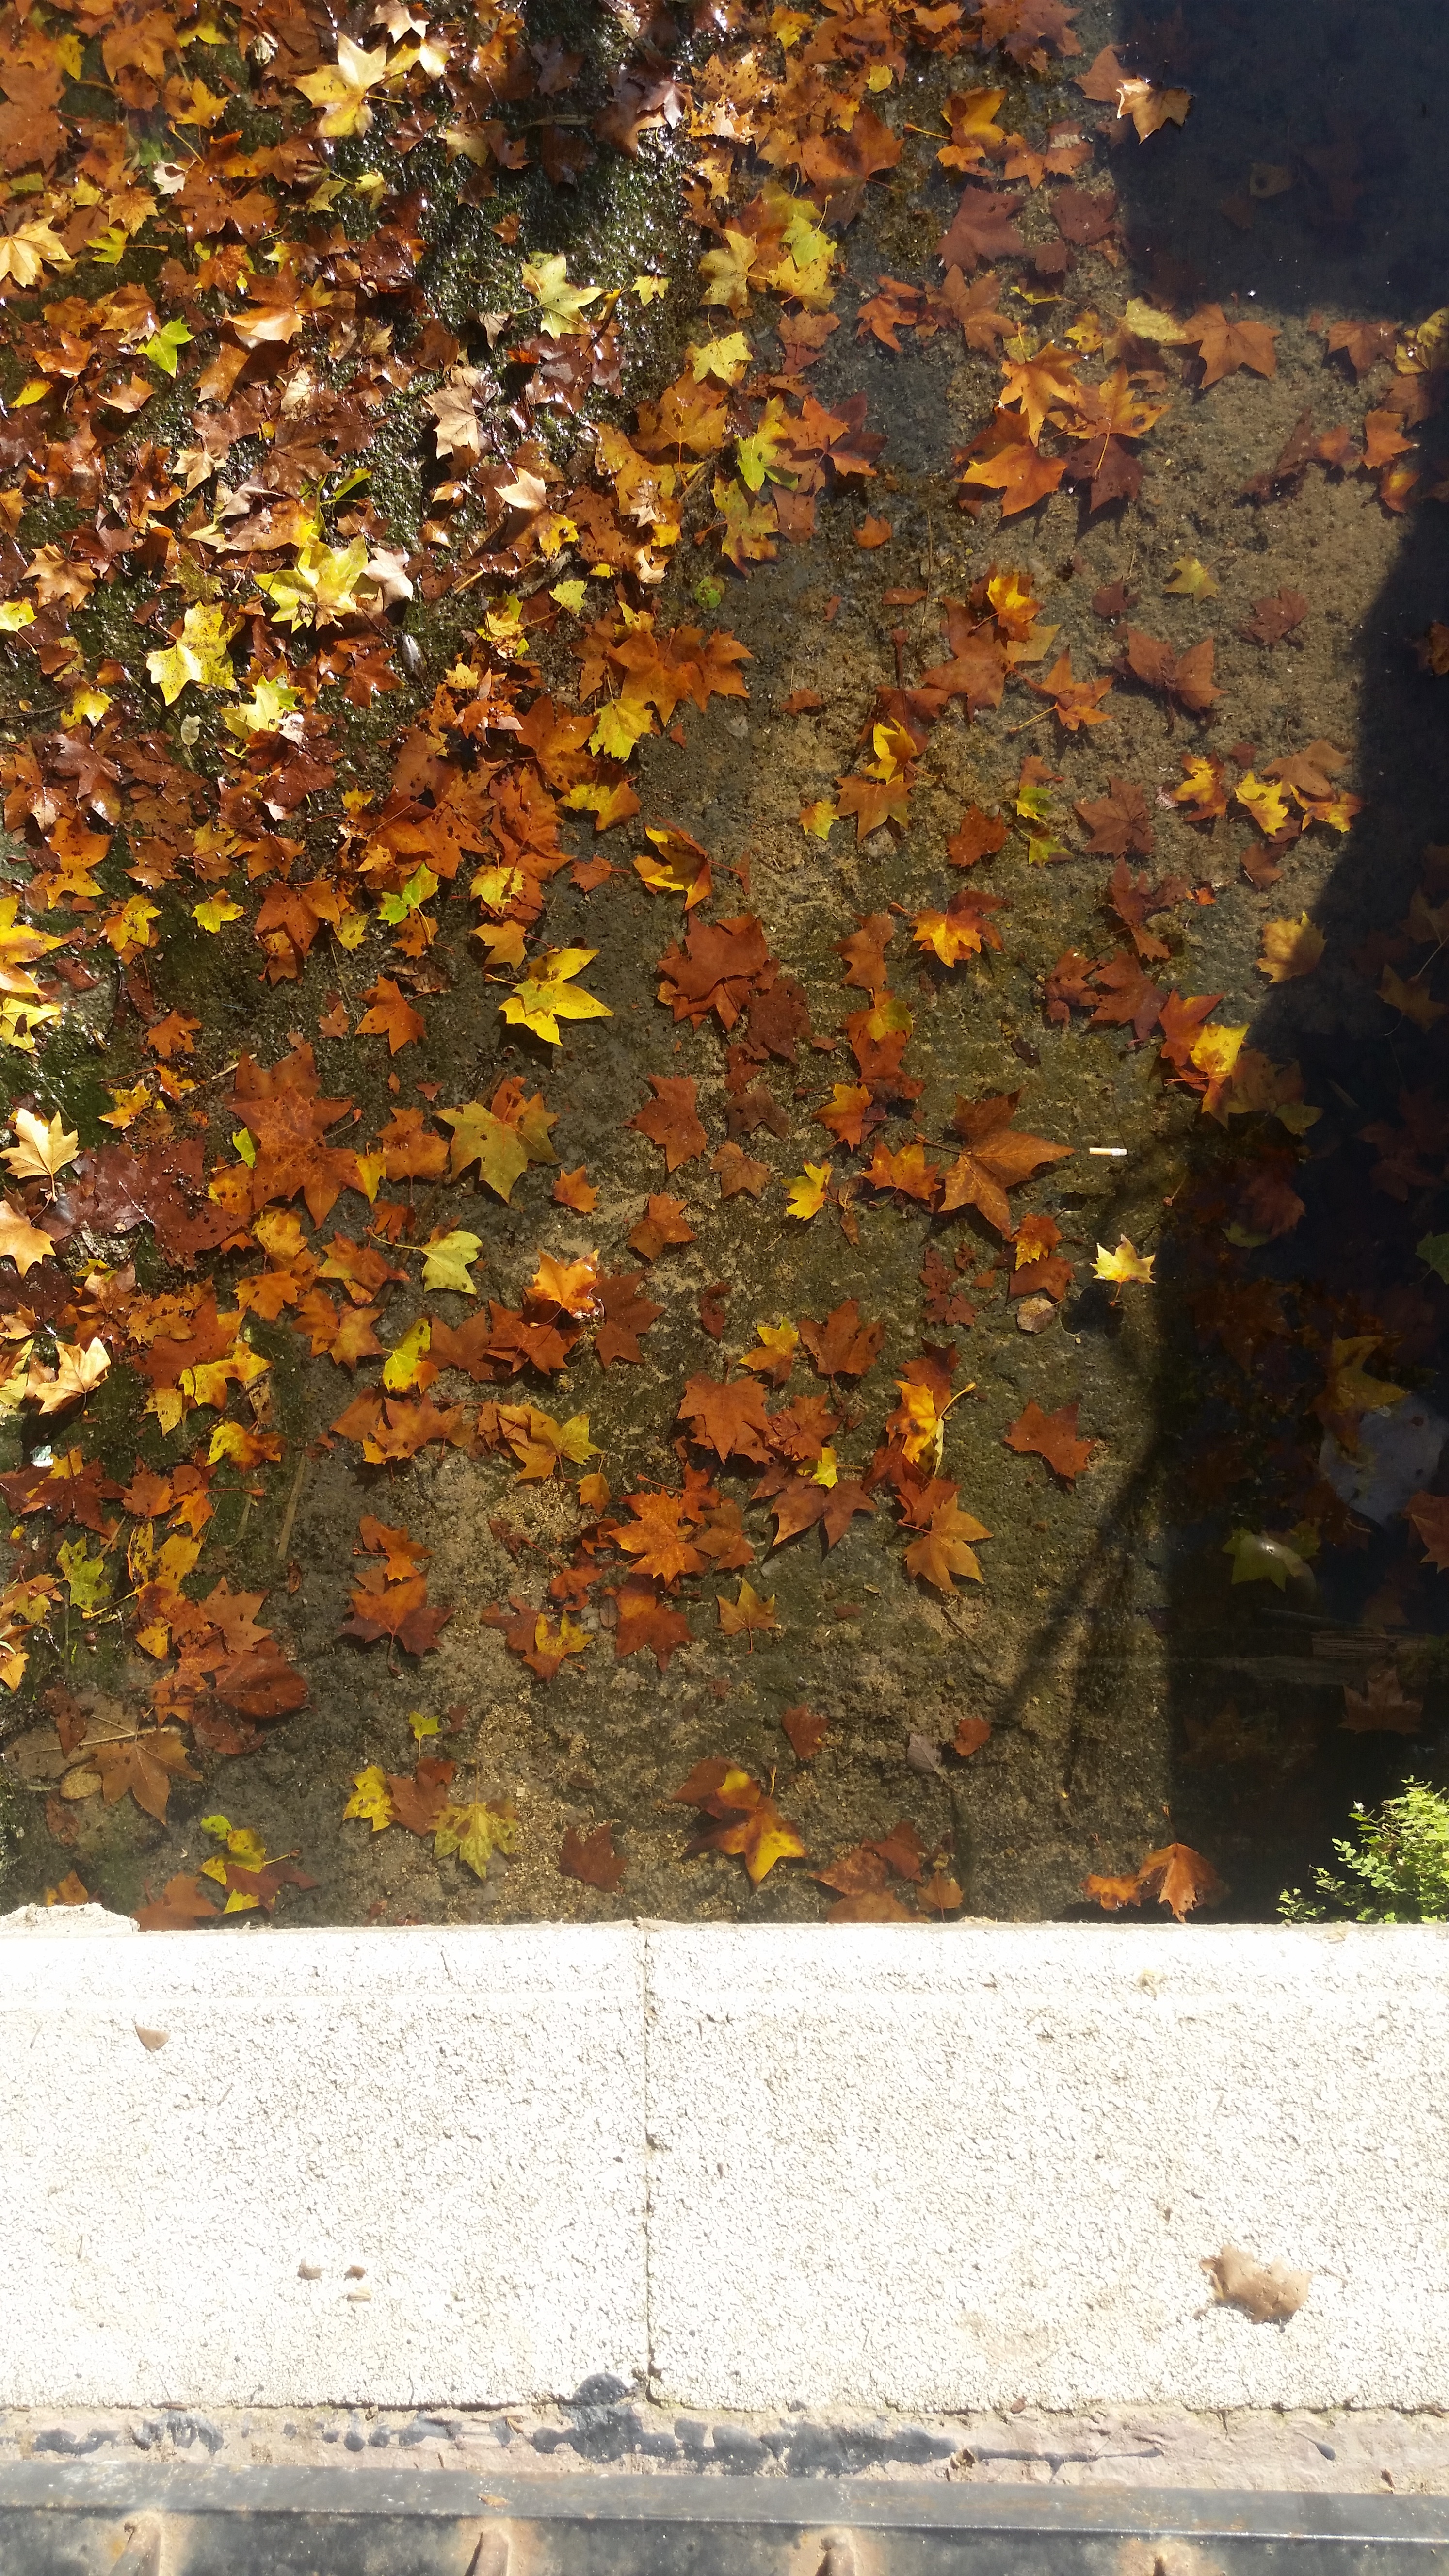
tree, rock, plant, sunlight, texture, leaf, autumn, soil, season, road surface, woody plant